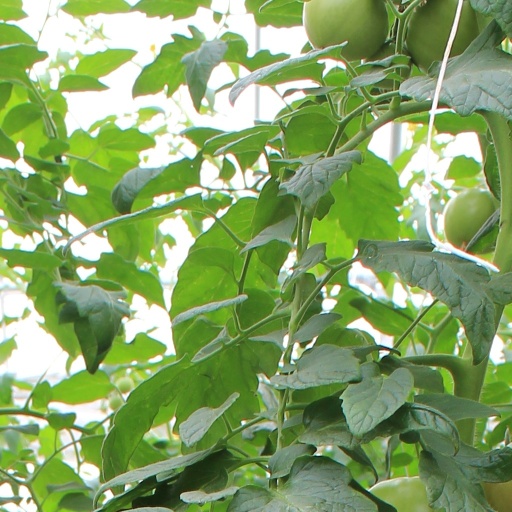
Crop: tomato